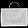
Label: Bag